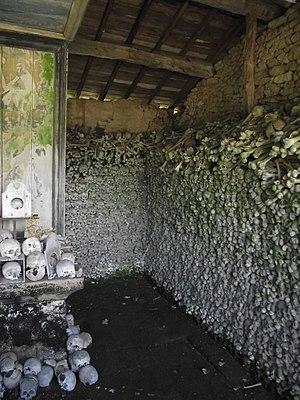
Ossuaire dans le cimetière de Marville (Meuse).
Marville est une commune française située dans le département de la Meuse, en région Grand Est. Elle fait partie de la Lorraine gaumaise.